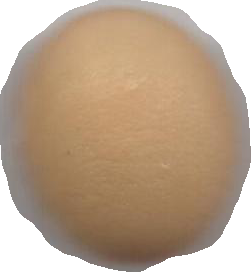
Variety: Dega